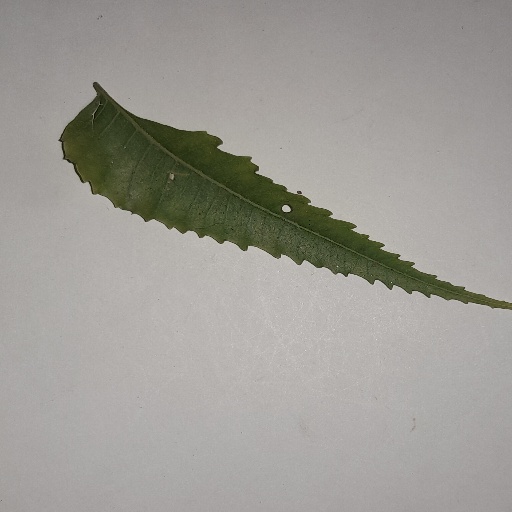
Species: Neem
Leaf condition: Yellow Leaf